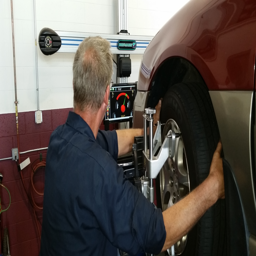
things to have checked on your car this spring